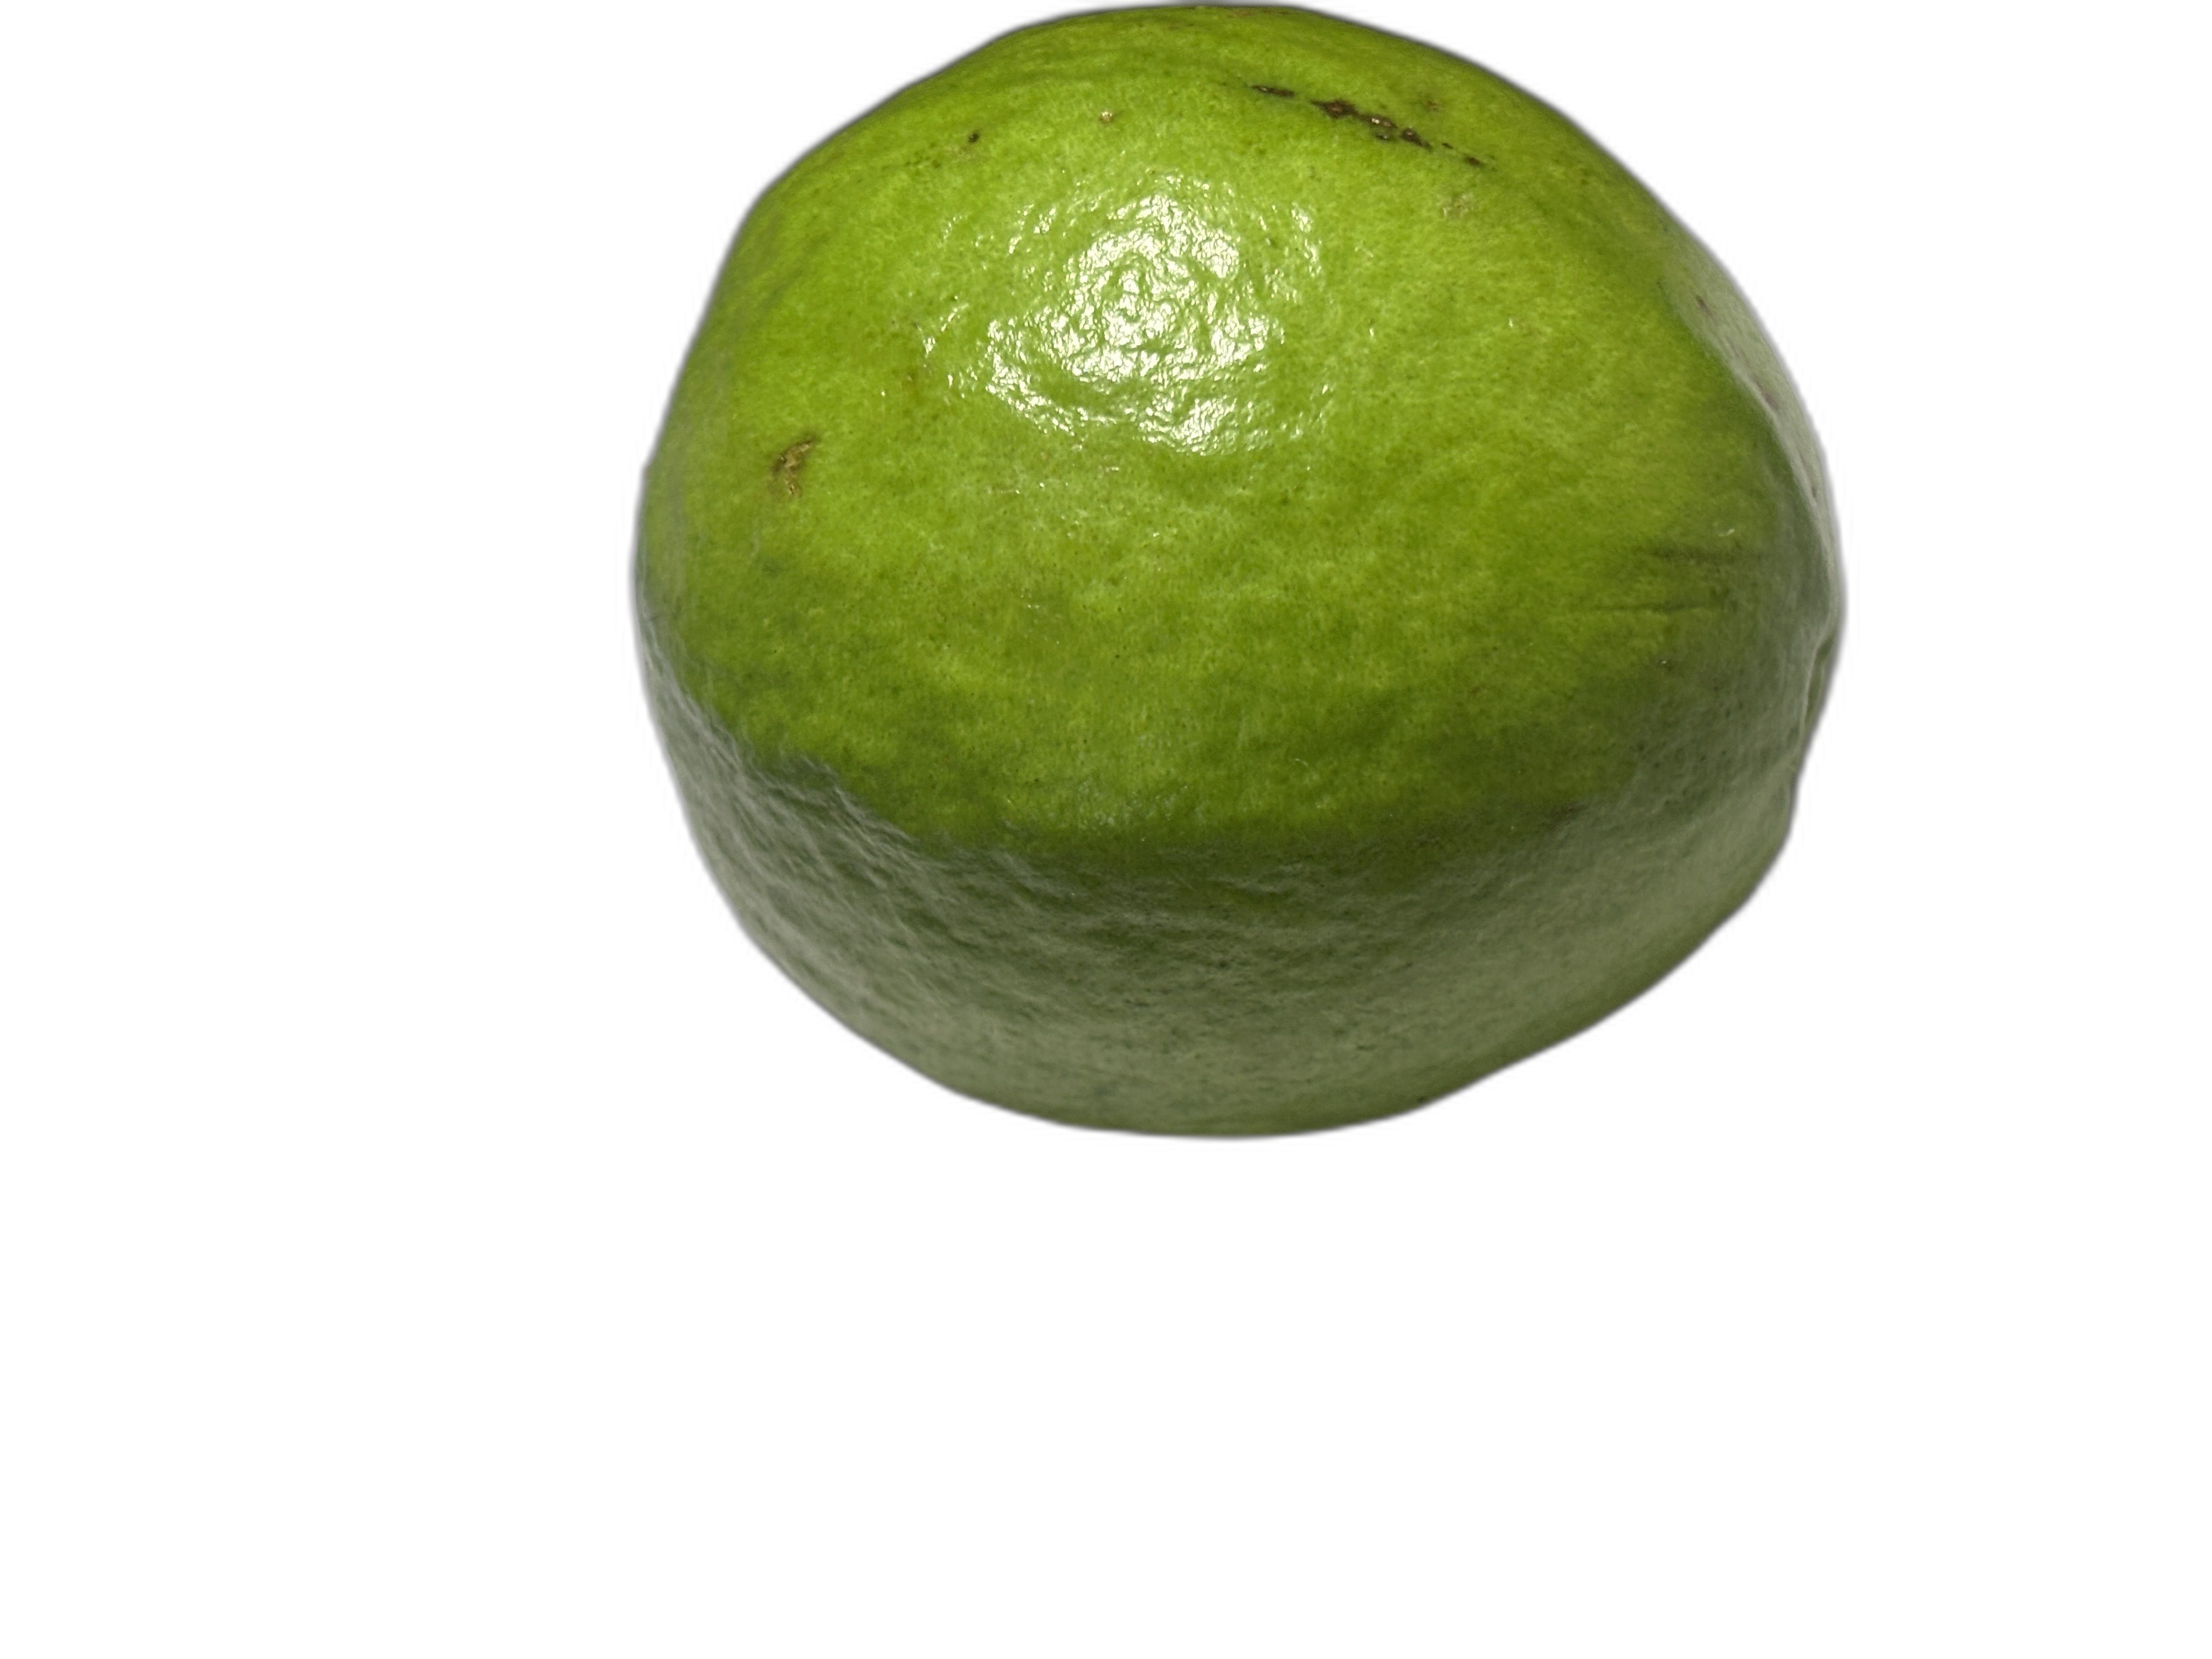
Plant part: fruit
Disease: Healthy